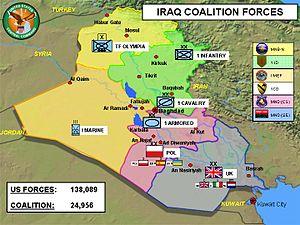
L'Opération Cajun Mousetrap II est une opération militaire de contre-insurrection des Forces armées américaines déclenchée le 5 août 2004 dans le cadre de l'opération liberté irakienne contre des milices sunnites insurgées aux abords de la ville de Samarra située au nord de Bagdad dans la province de Salah ad-Din.